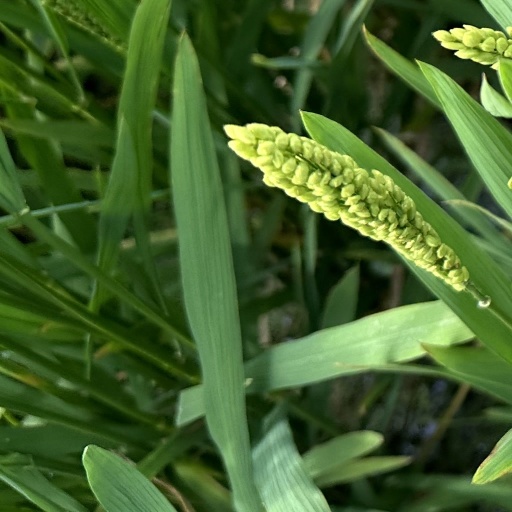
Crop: rice